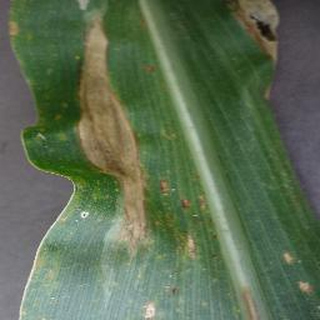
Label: corn_northern_leaf_blight